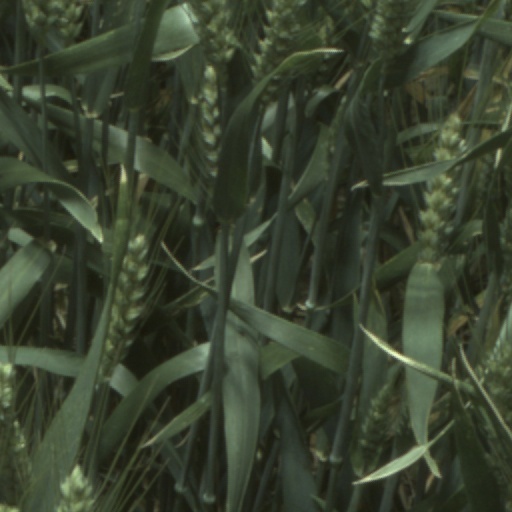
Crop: wheat